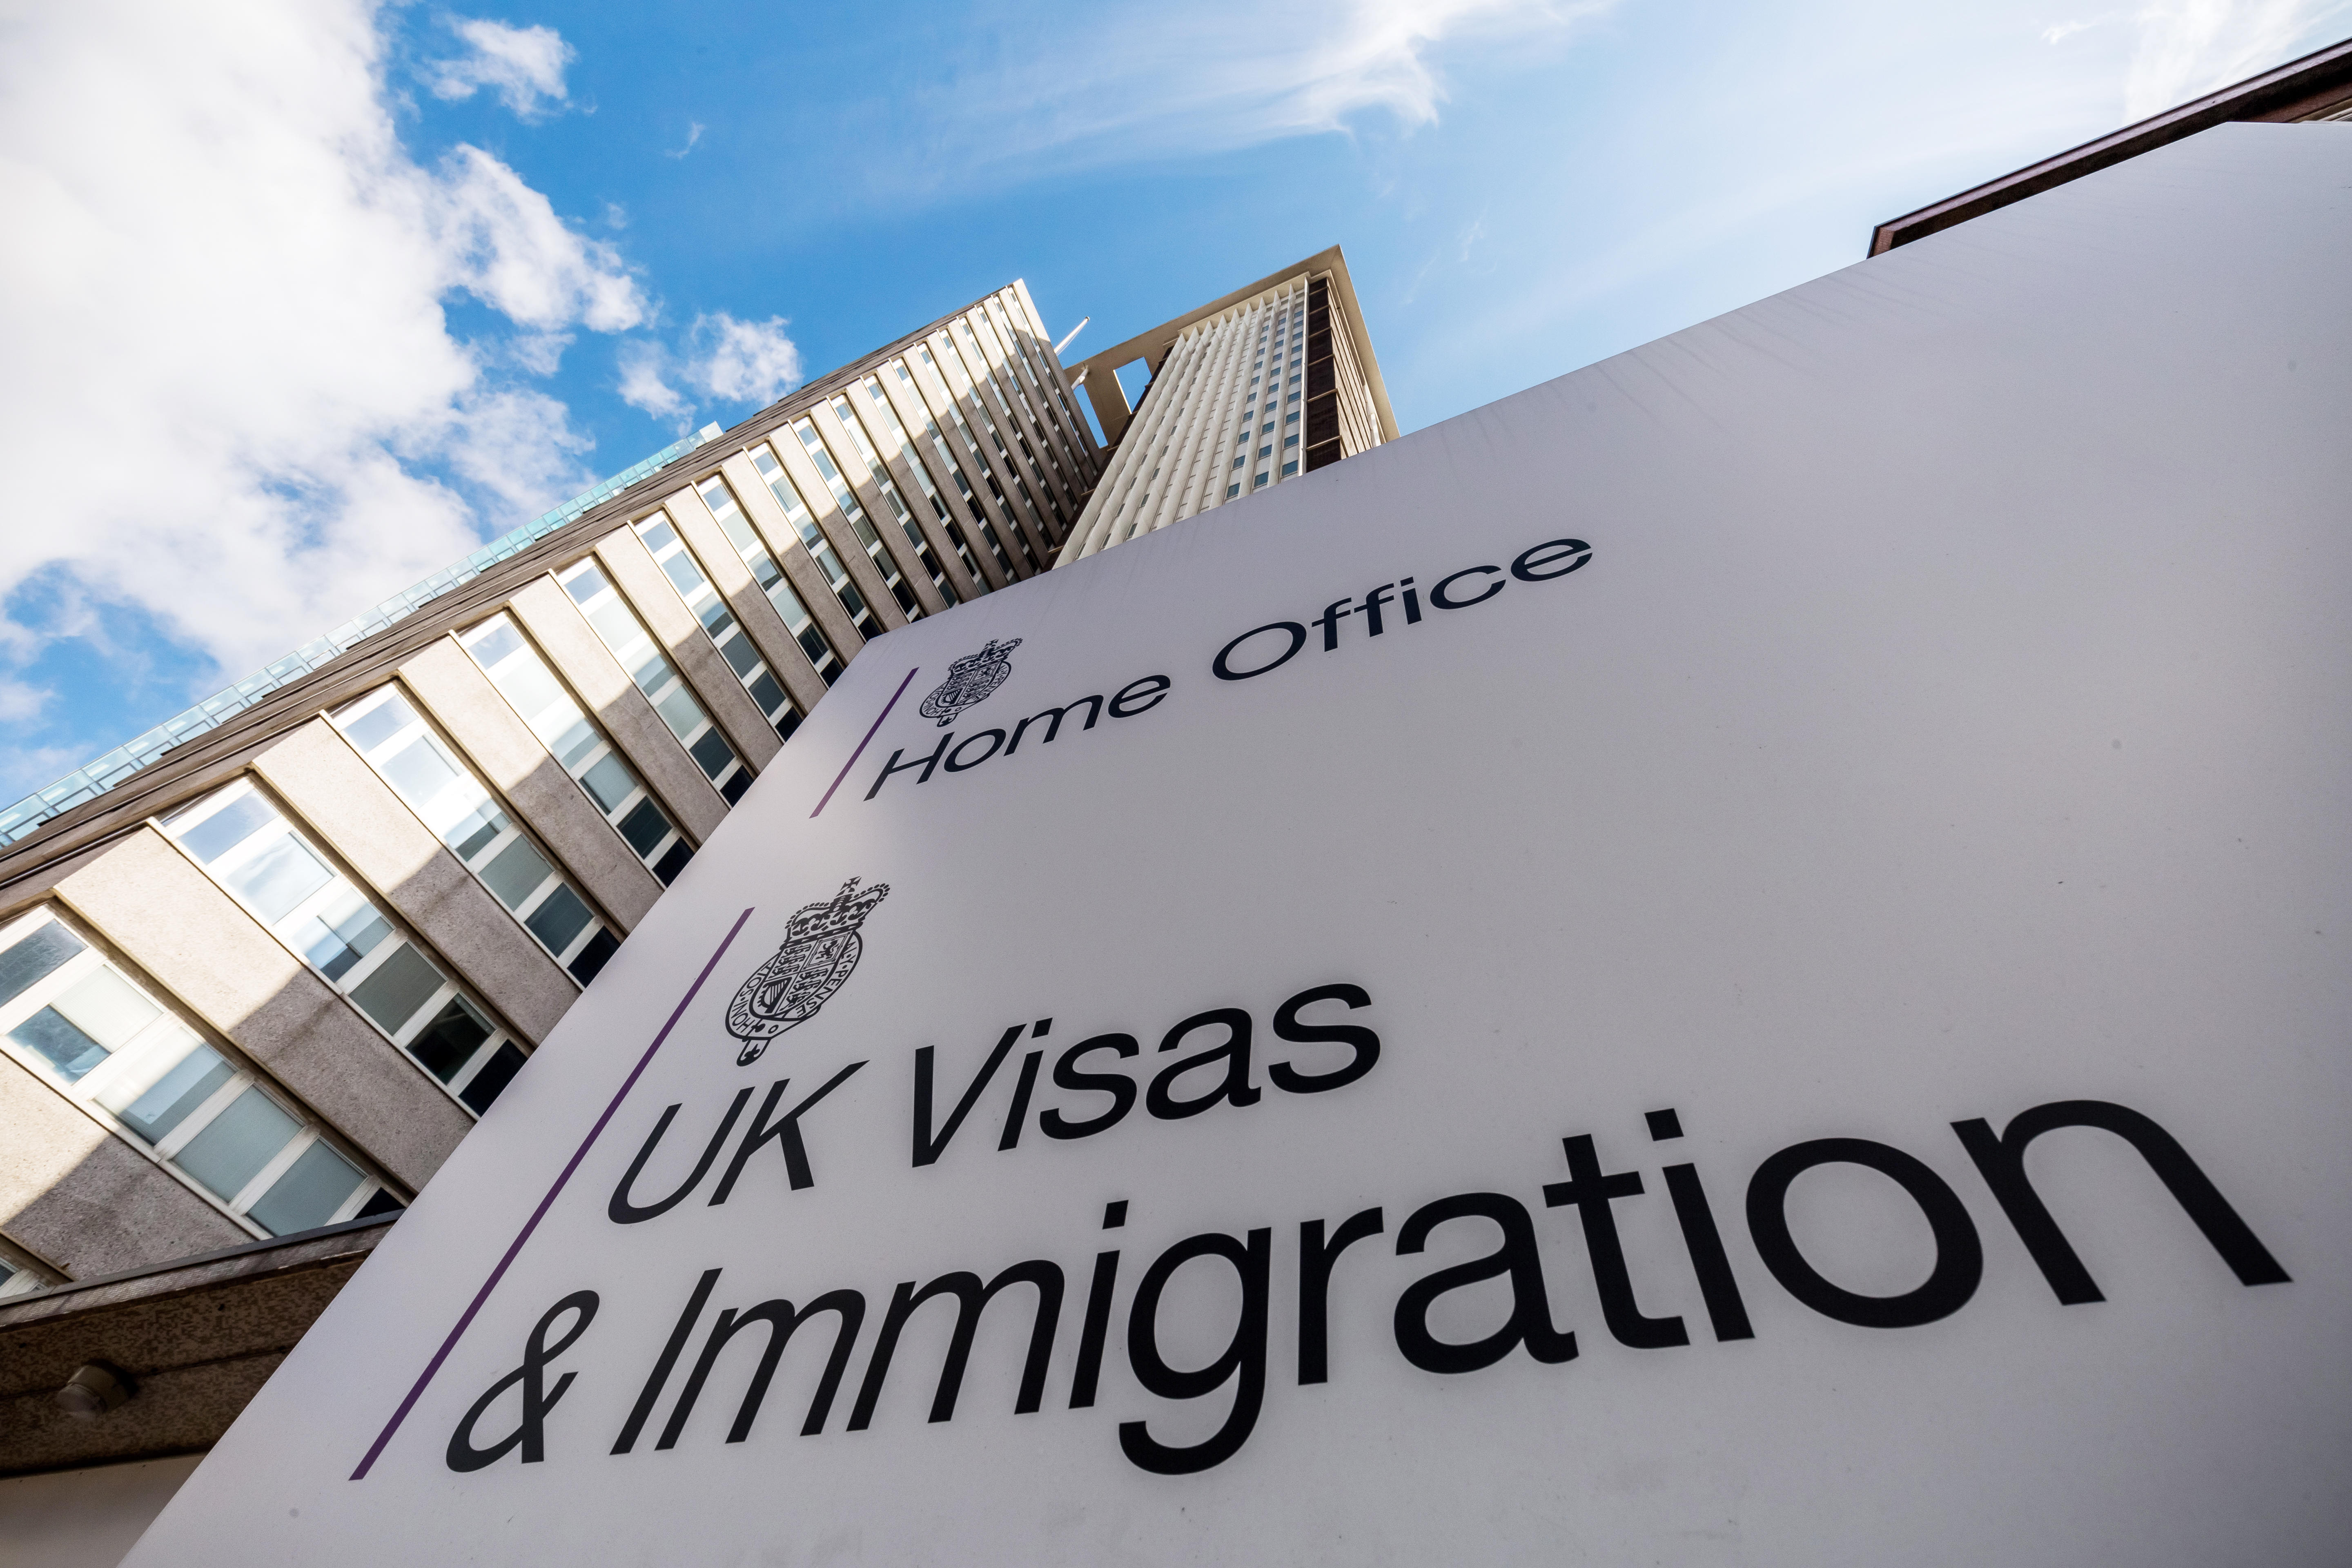
immigration, cloud, sky, building, urban design, font, house, condominium, window, facade, city, commercial building, rectangle, tower block, engineering, signage, apartment, mixed use, cumulus, headquarters, advertising, metal, sign, corporate headquarters, company, brand, transport, tourism, banner